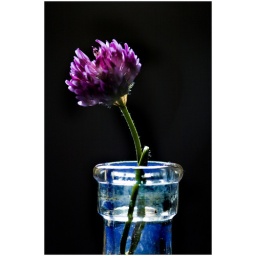
Uh, flower in a bottle again